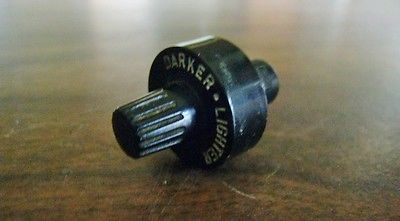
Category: toaster